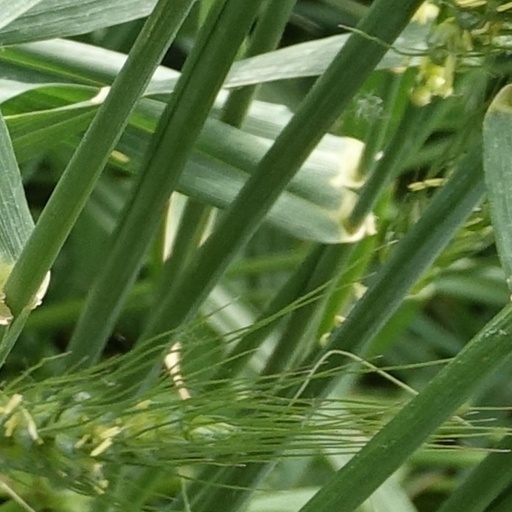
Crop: wheat